Sam Bennion

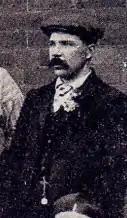
Bennion in a Burslem Port Vale squad photo in 1898

Samuel Bennion (1871 – 6 May 1941) was an English footballer, manager and later chairman of Port Vale.